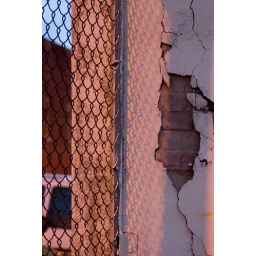
The East wall on the old shoe repair shop in Warrensburg, MO